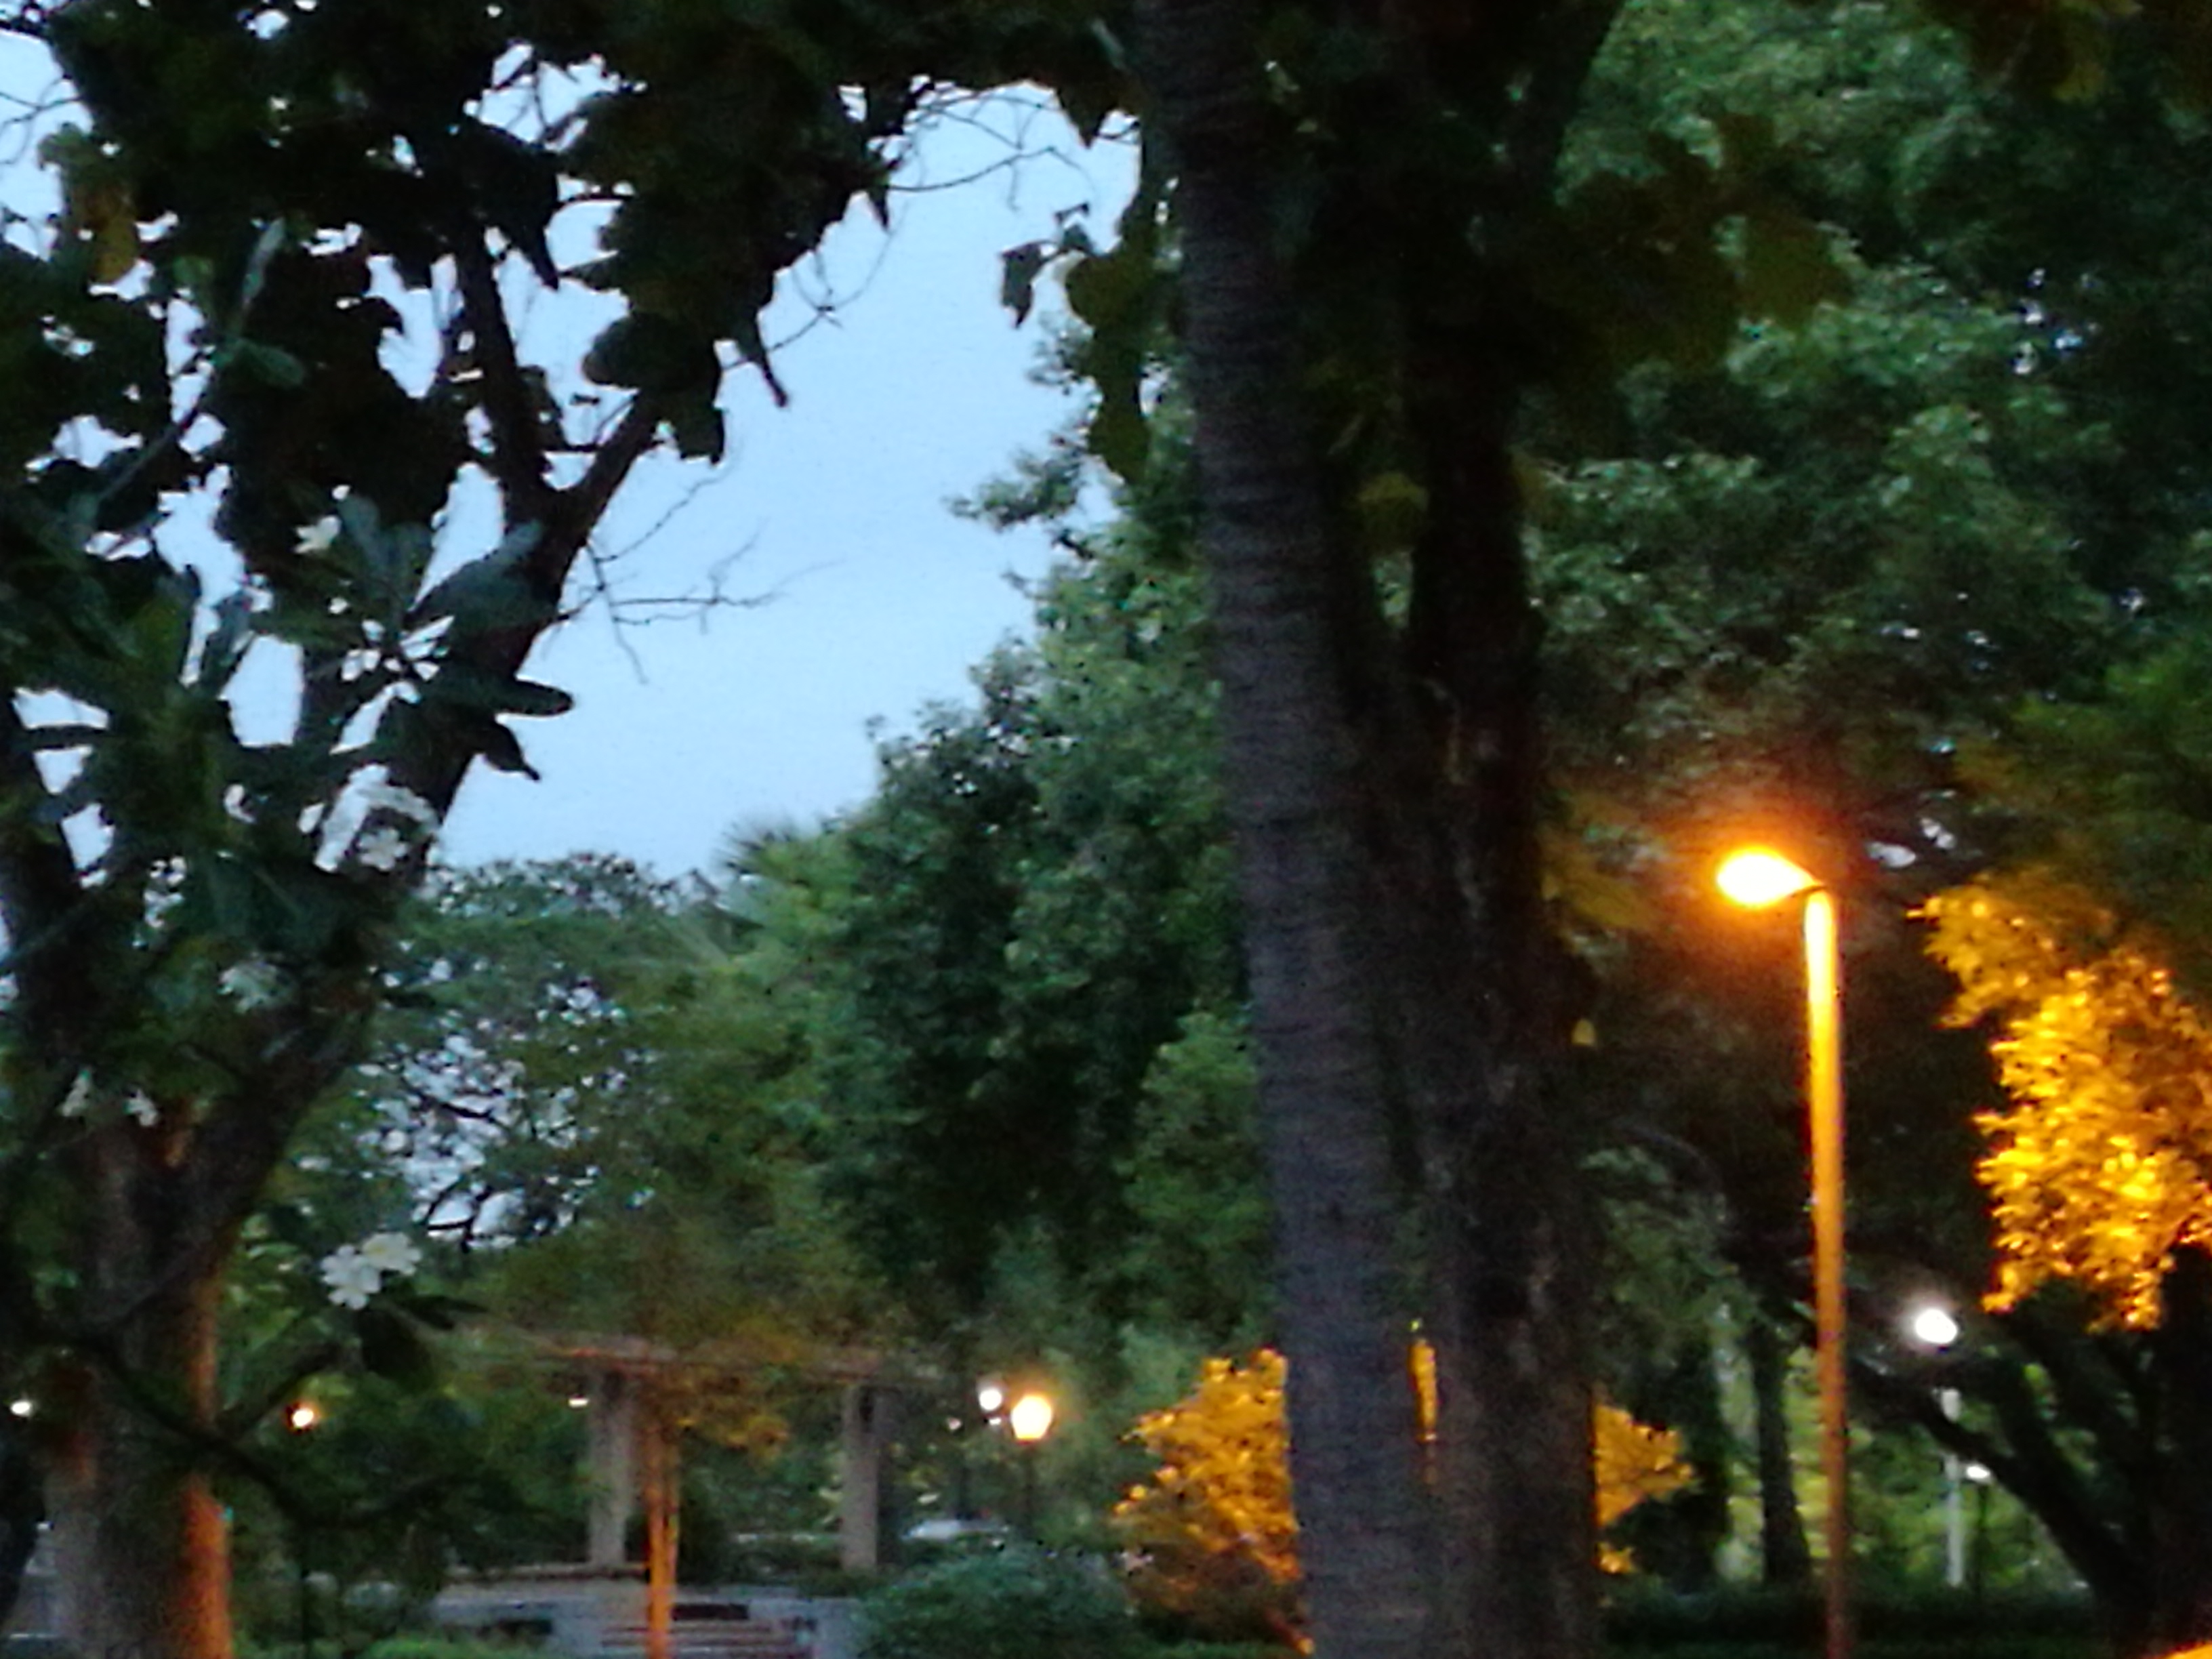
park, trees, green, branches, leaves, white flower, golden, yellow, lights, light post, structure, shade, pavements, landscape, national park, tourism, scenery, sky, dusk, sunset, garden, tree, nature, vegetation, biome, light, lighting, woody plant, plant, morning, branch, leaf, night, sunlight, temperate broadleaf and mixed forest, grove, evening, forest, street light, woodland